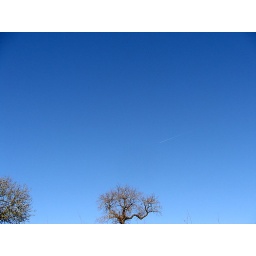
under a clear blue sky